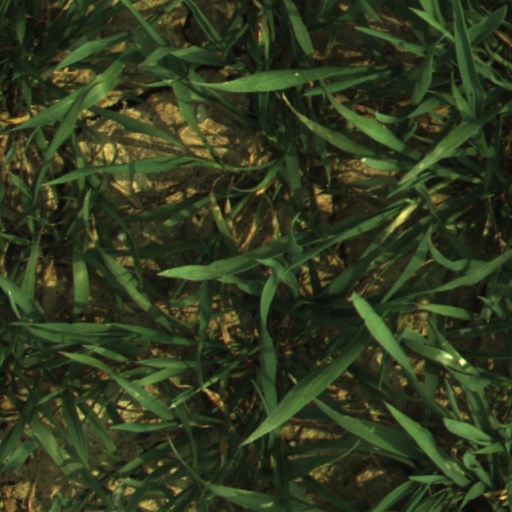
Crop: wheat